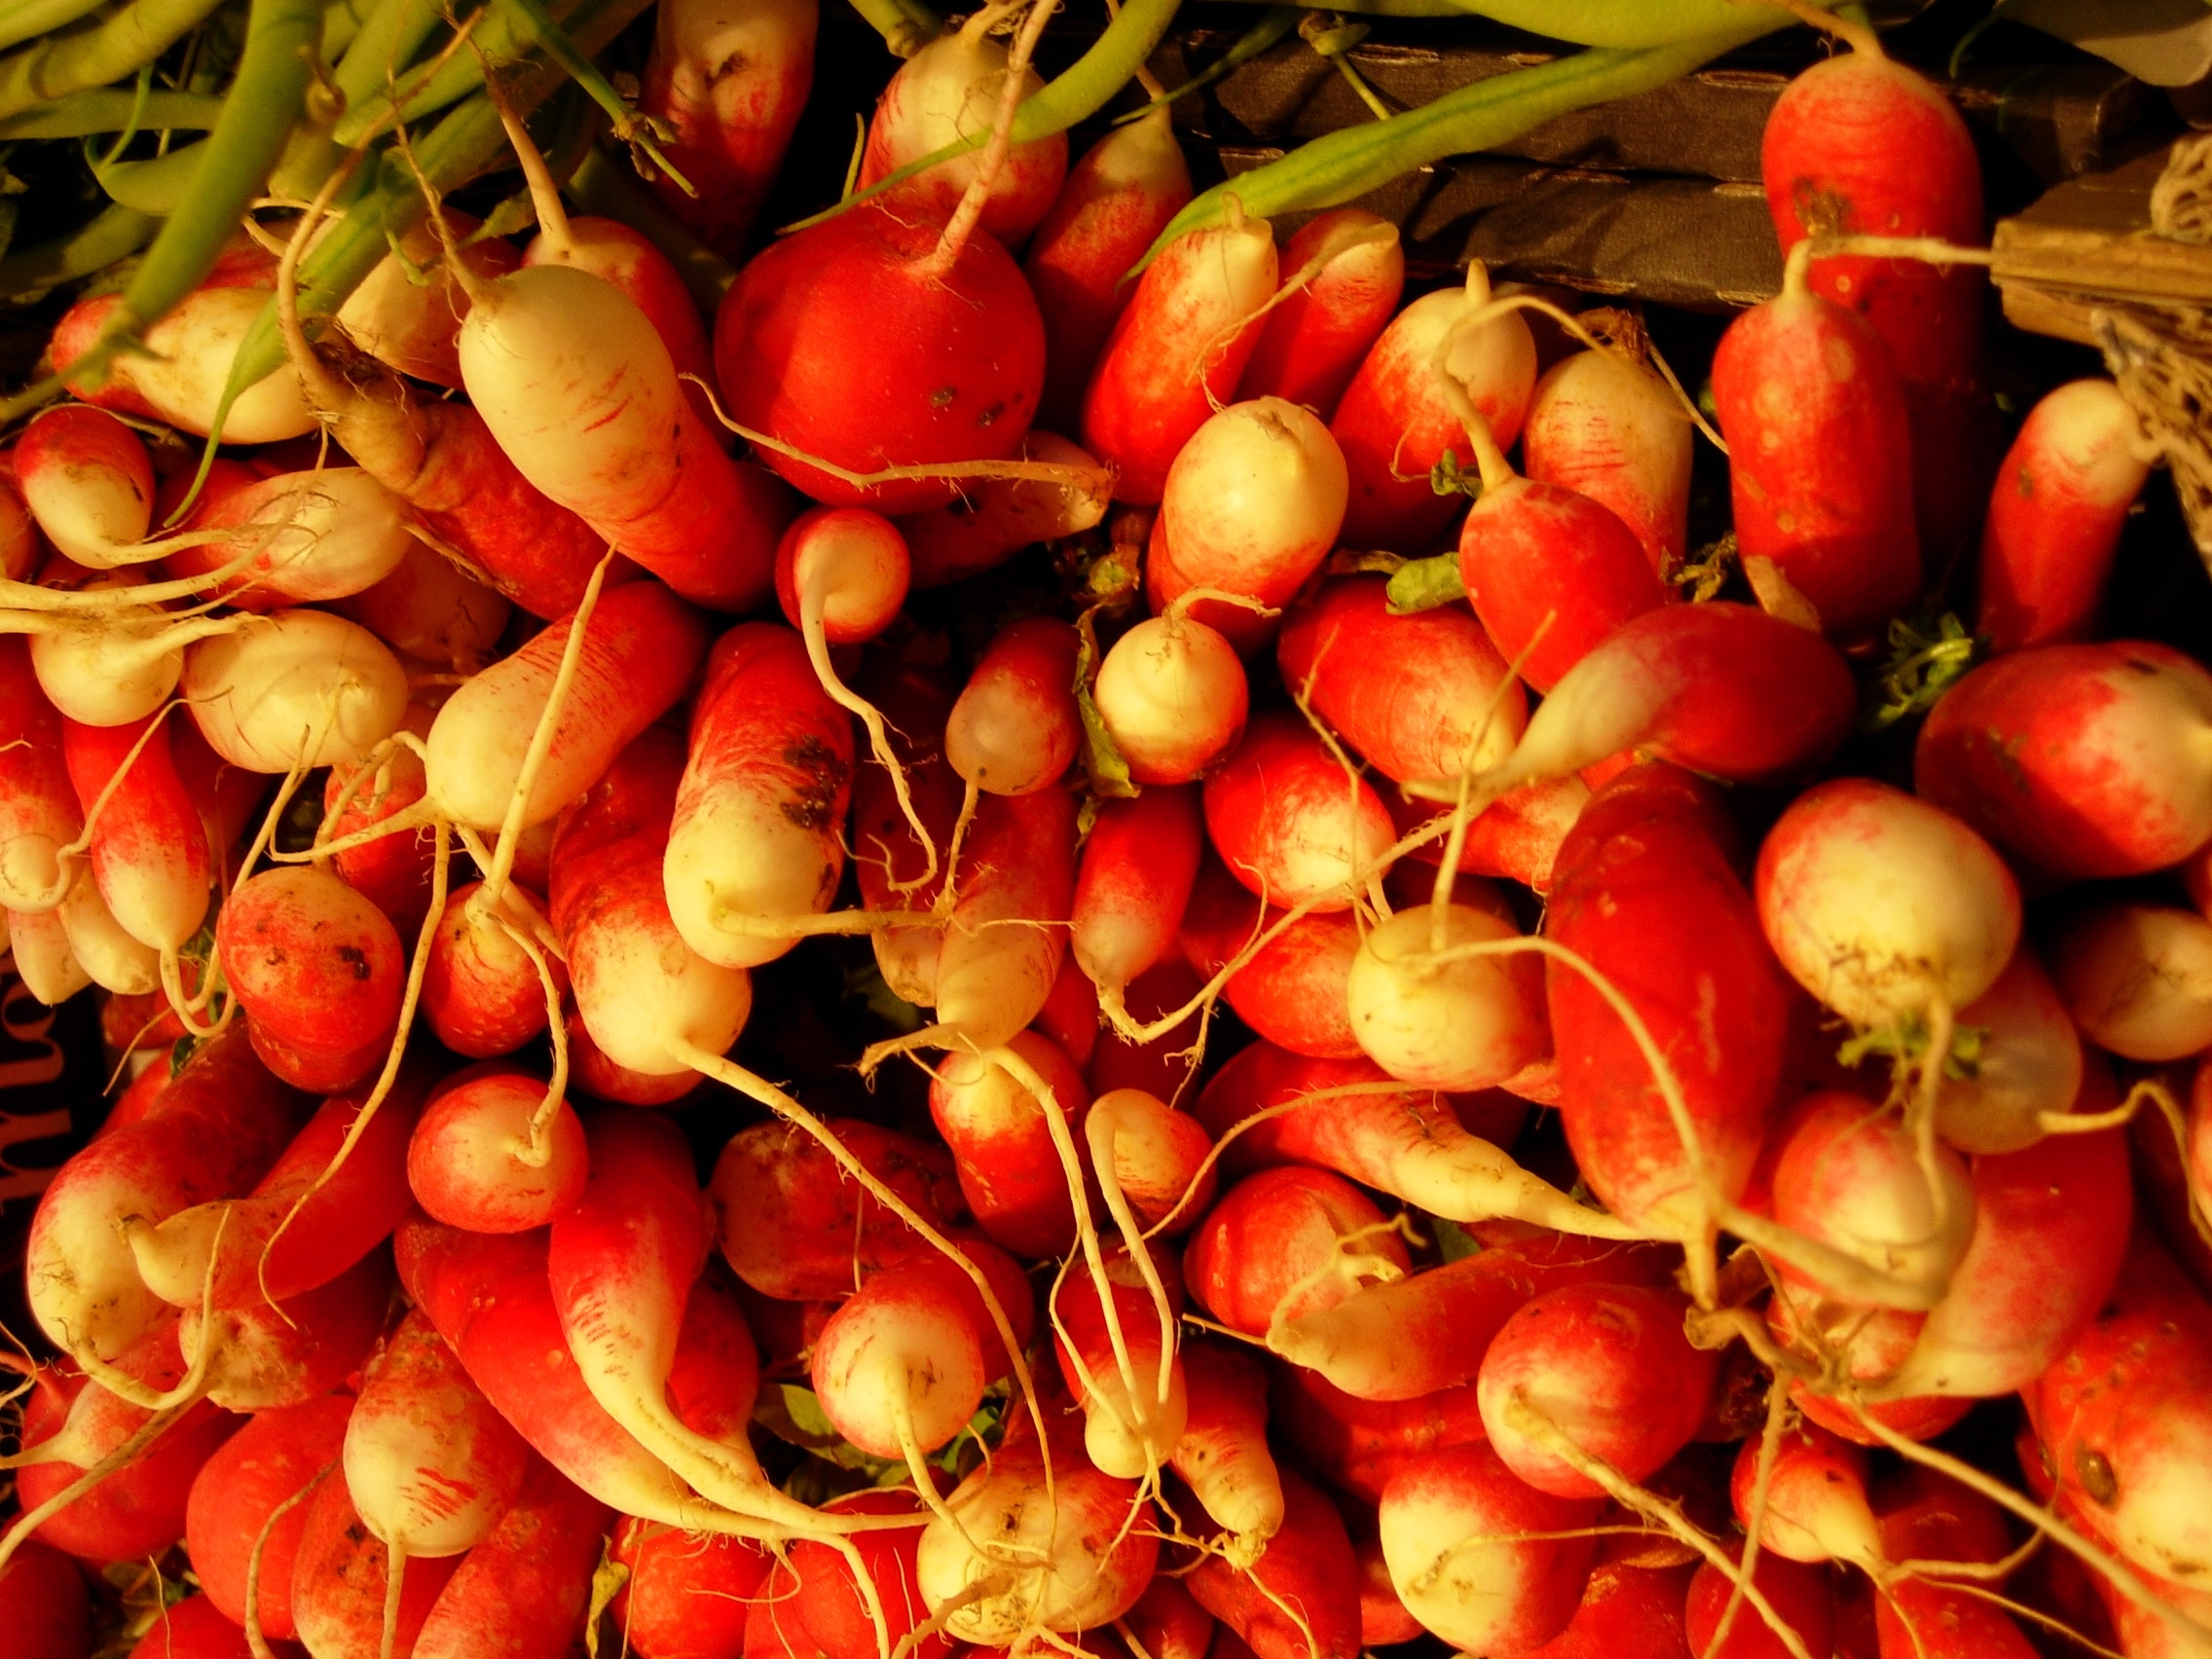
plant, fruit, flower, food, green, red, produce, vegetable, autumn, contrast, market, vegetables, roots, detail, tubers, radishes, jewish, rose hip